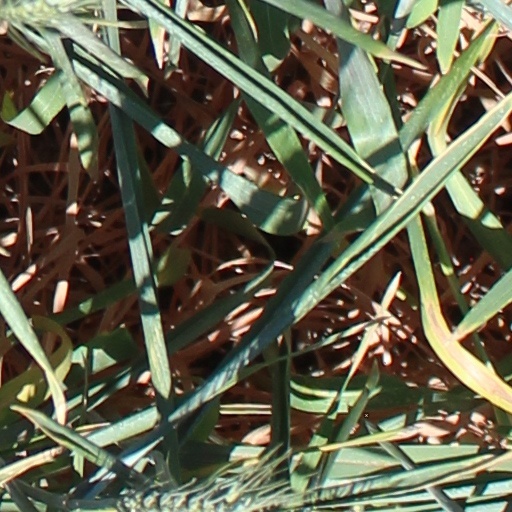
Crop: wheat